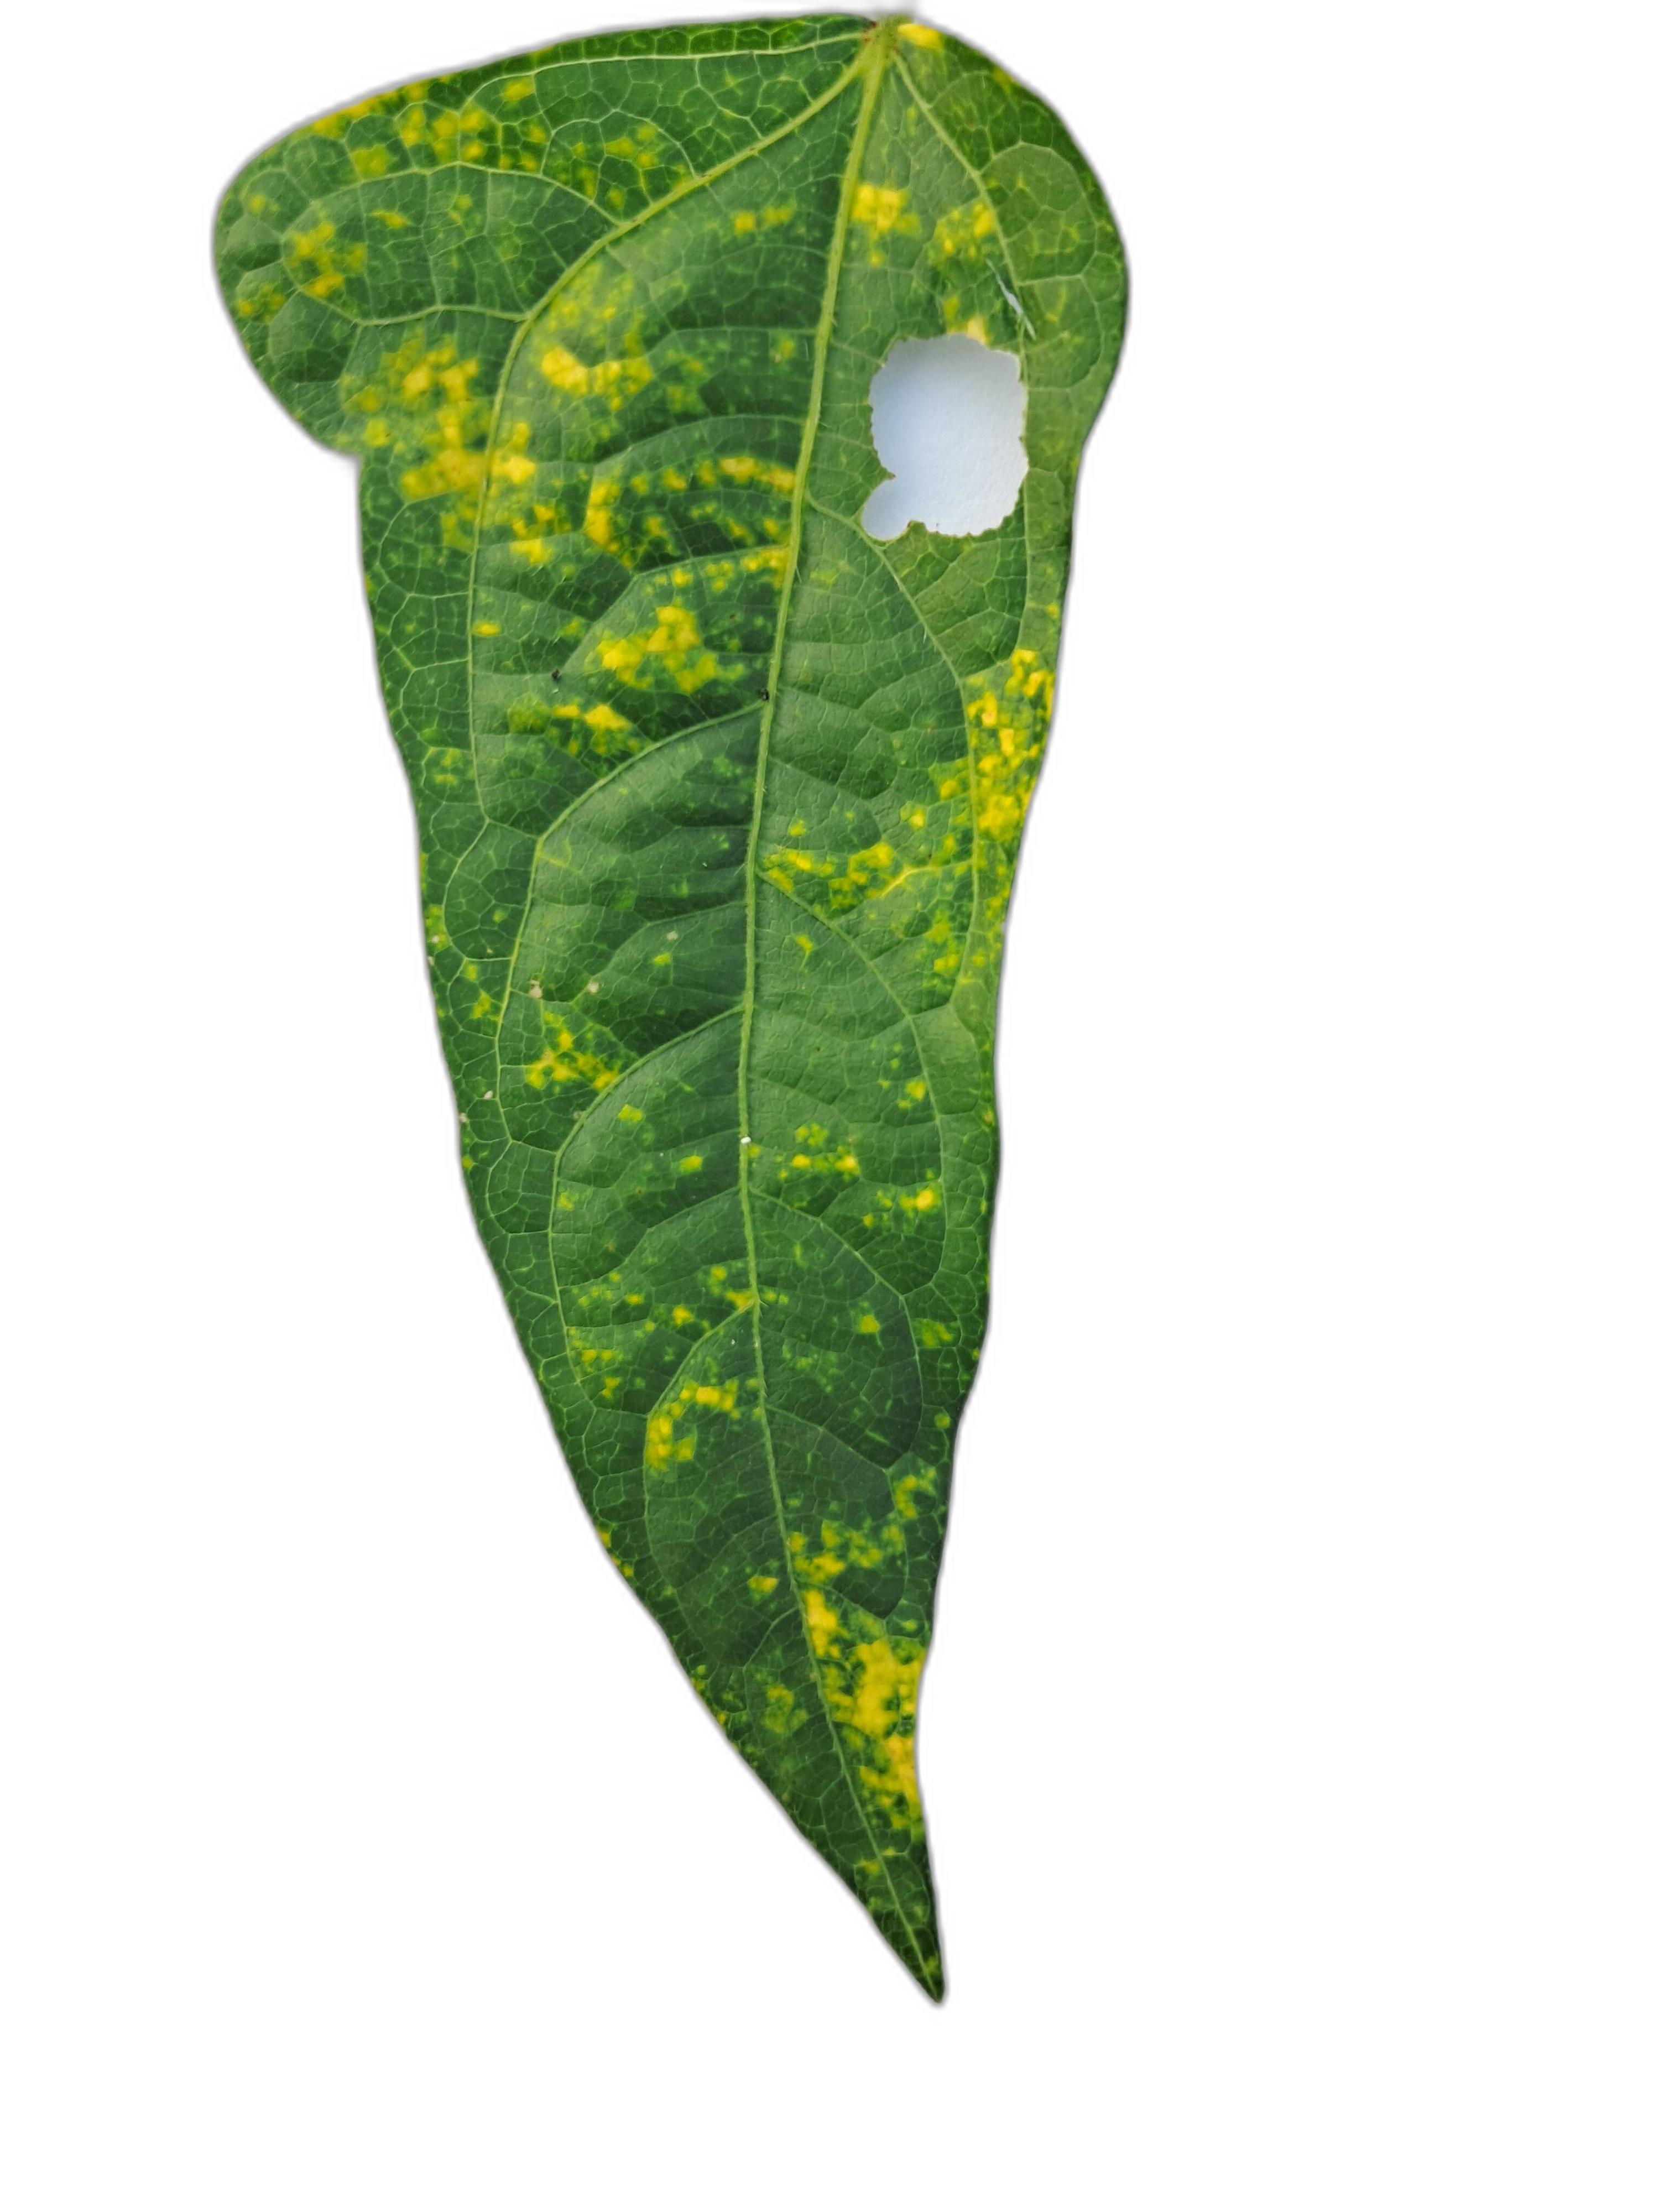
Label: Yellow Mosaic